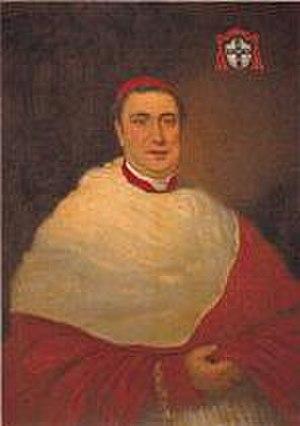
Giacomo Piccolomini est un cardinal italien du XIXᵉ siècle.